Buji station

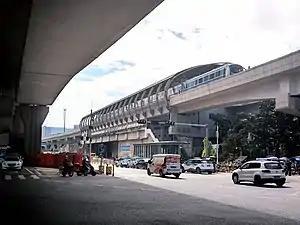
Line 3 exterior view

Buji station is a station on Line 3, Line 5 and Line 14 of the Shenzhen Metro. The Line 3 platforms opened on 28 December 2010, the Line 5 platforms opened on 22 June 2011 and the Line 14 platforms opened on 28 October 2022. Together with the co-located Shenzhen East railway station and two bus stations, it forms the Buji Transport Hub.